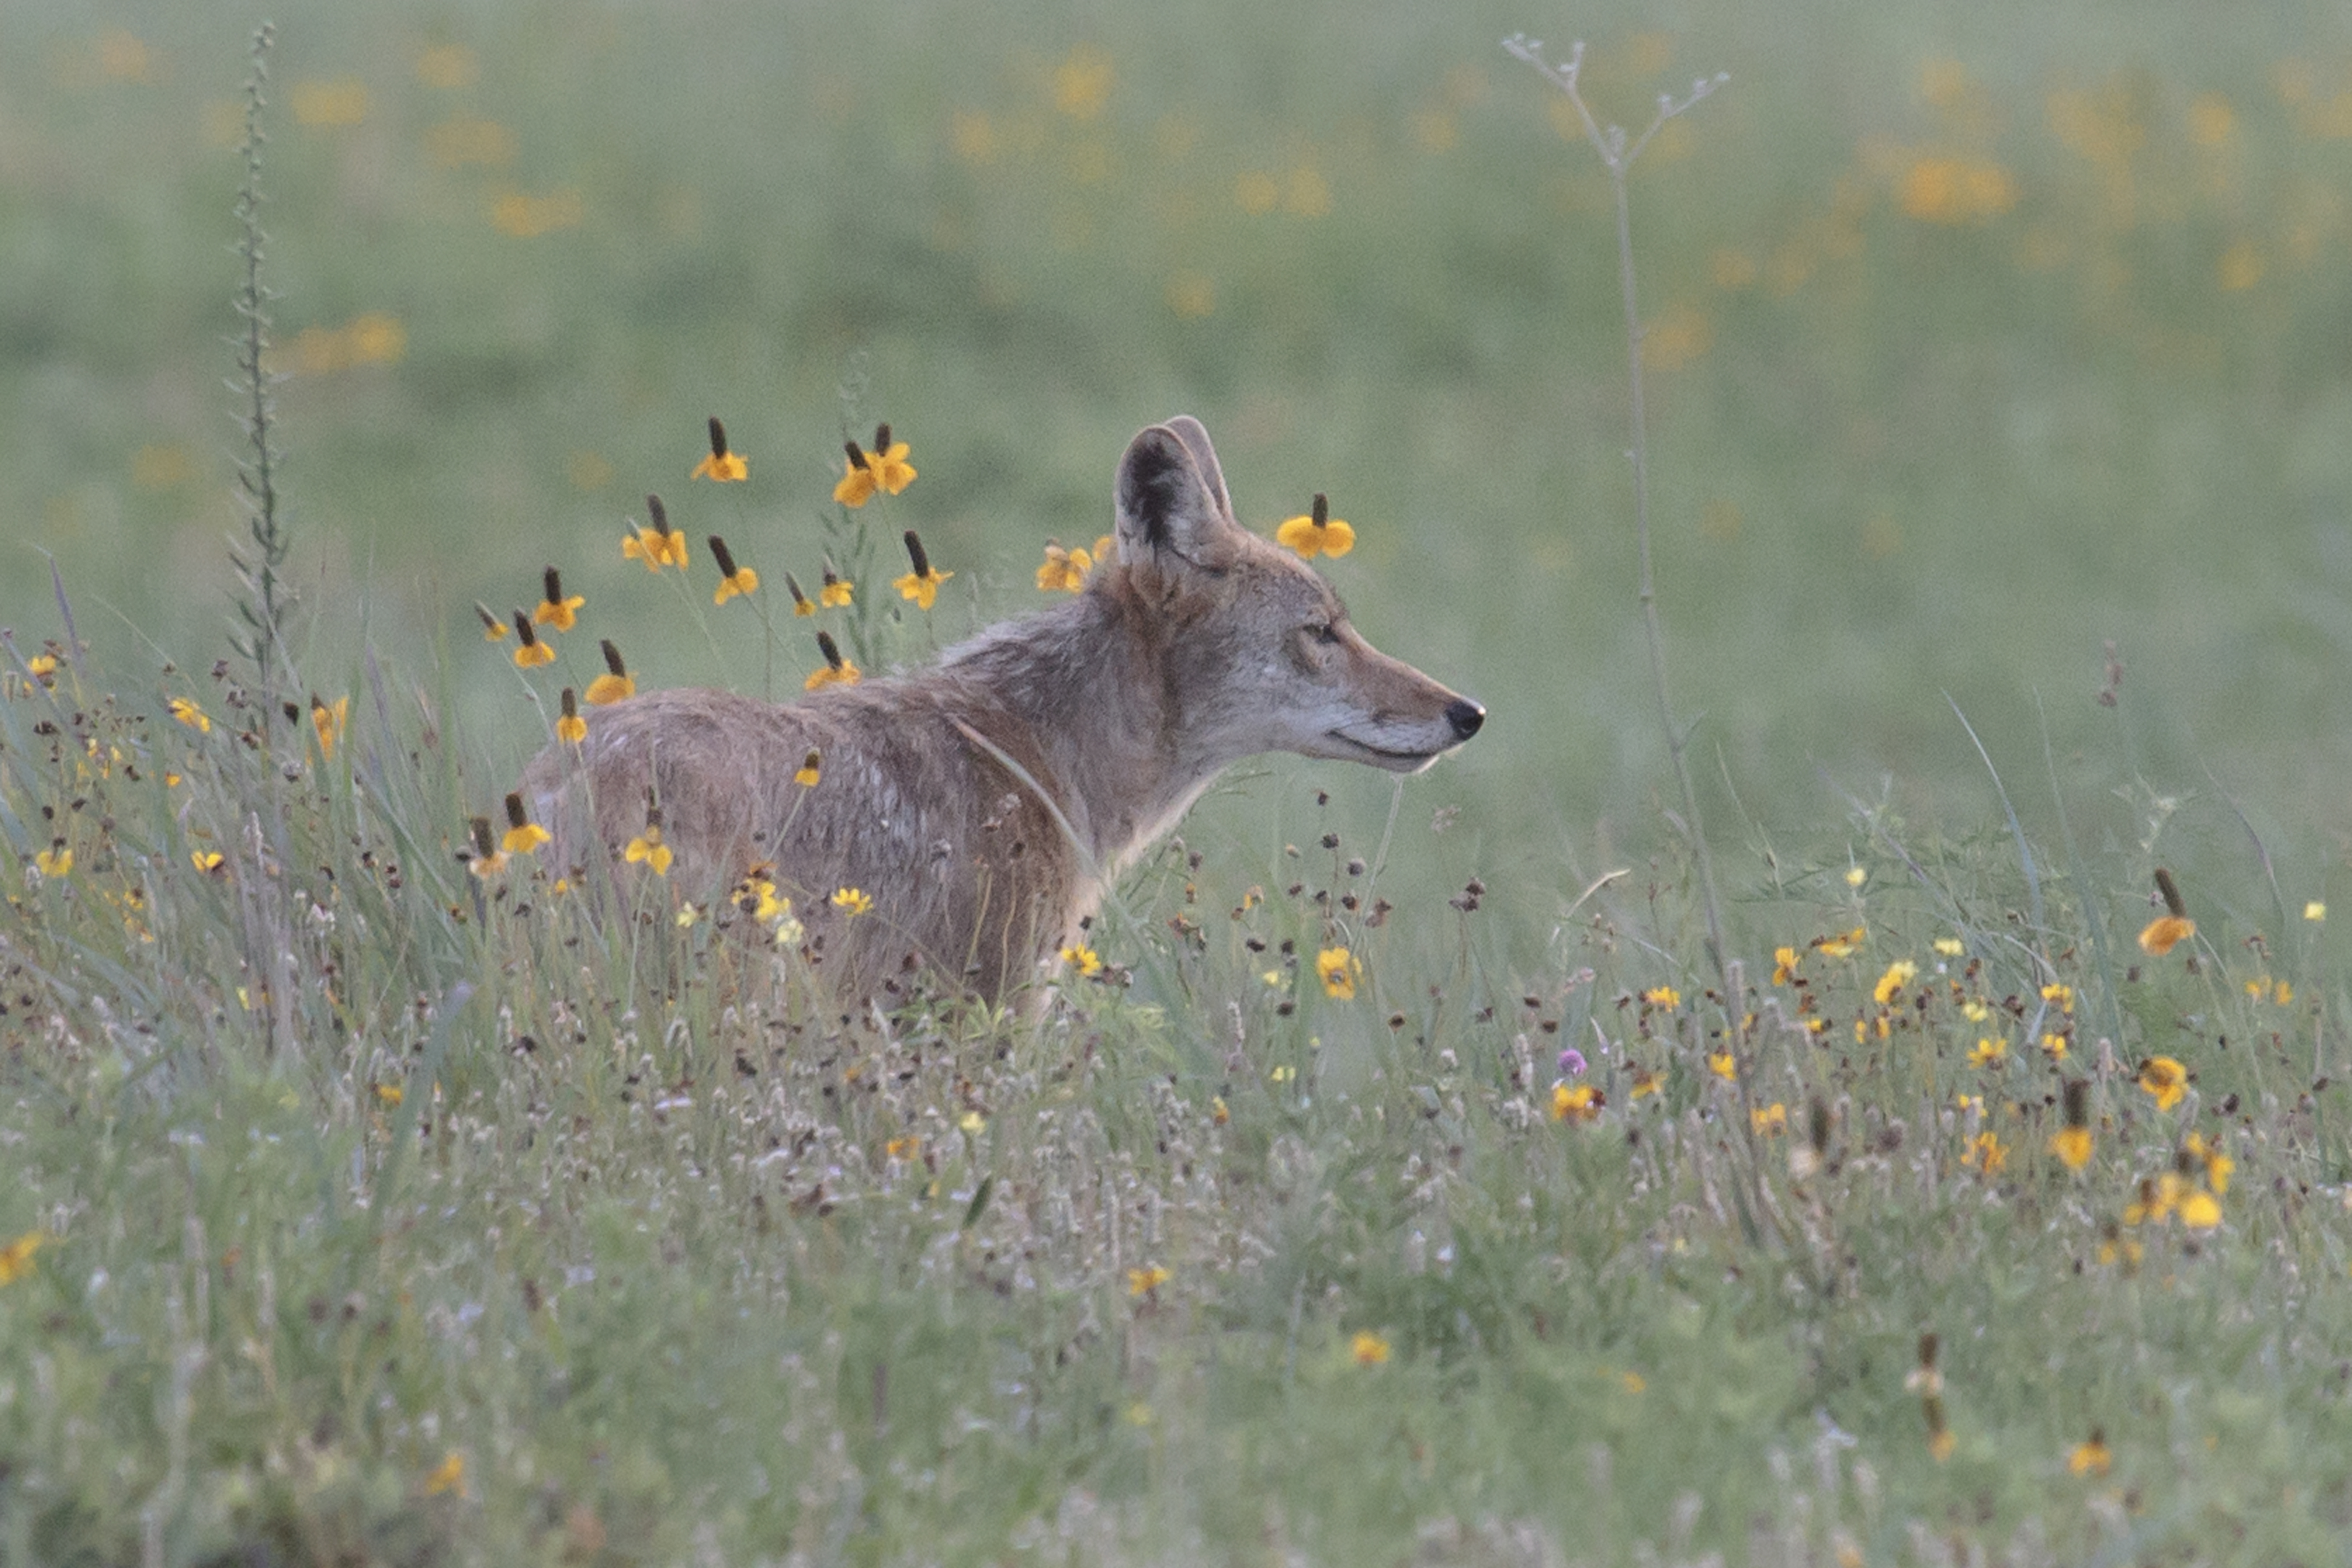
nature, wilderness, meadow, prairie, wildlife, deer, autumn, mammal, coyote, fauna, vertebrate, oklahoma, tundra, larrysmith, wichitamountains, white tailed deer